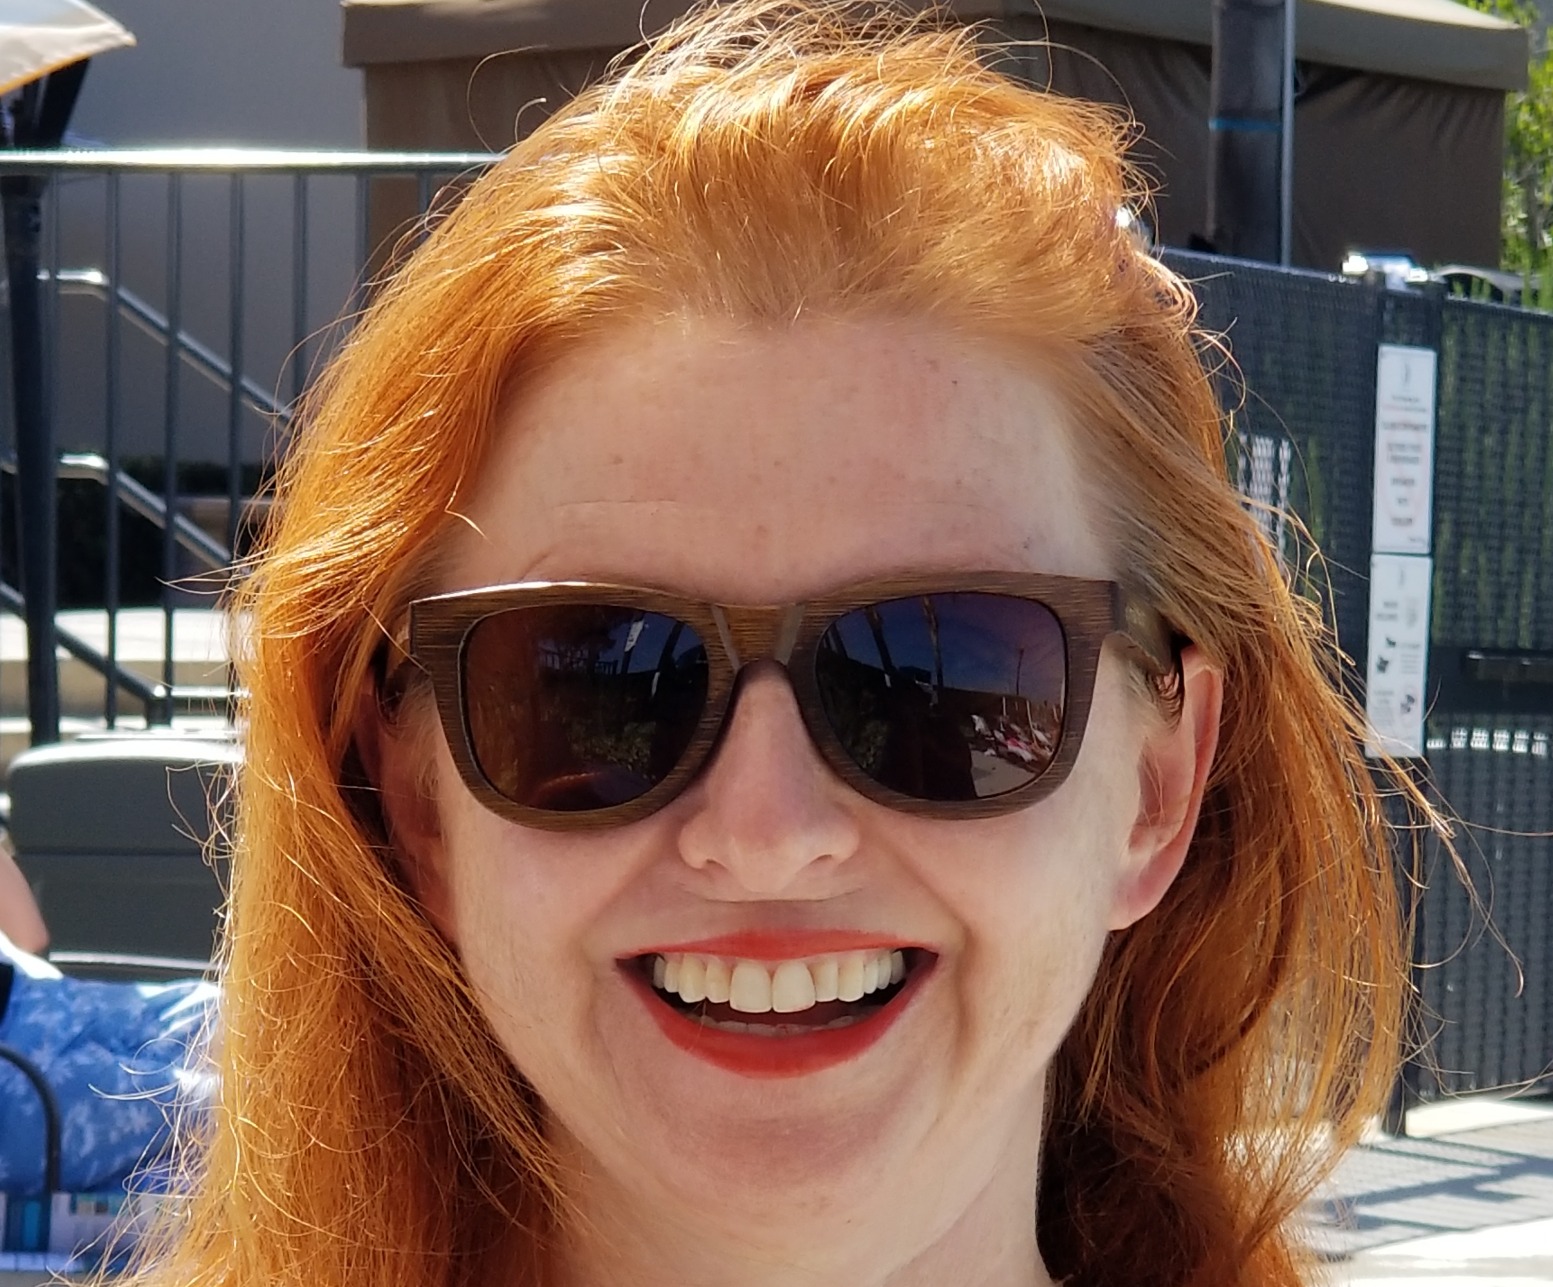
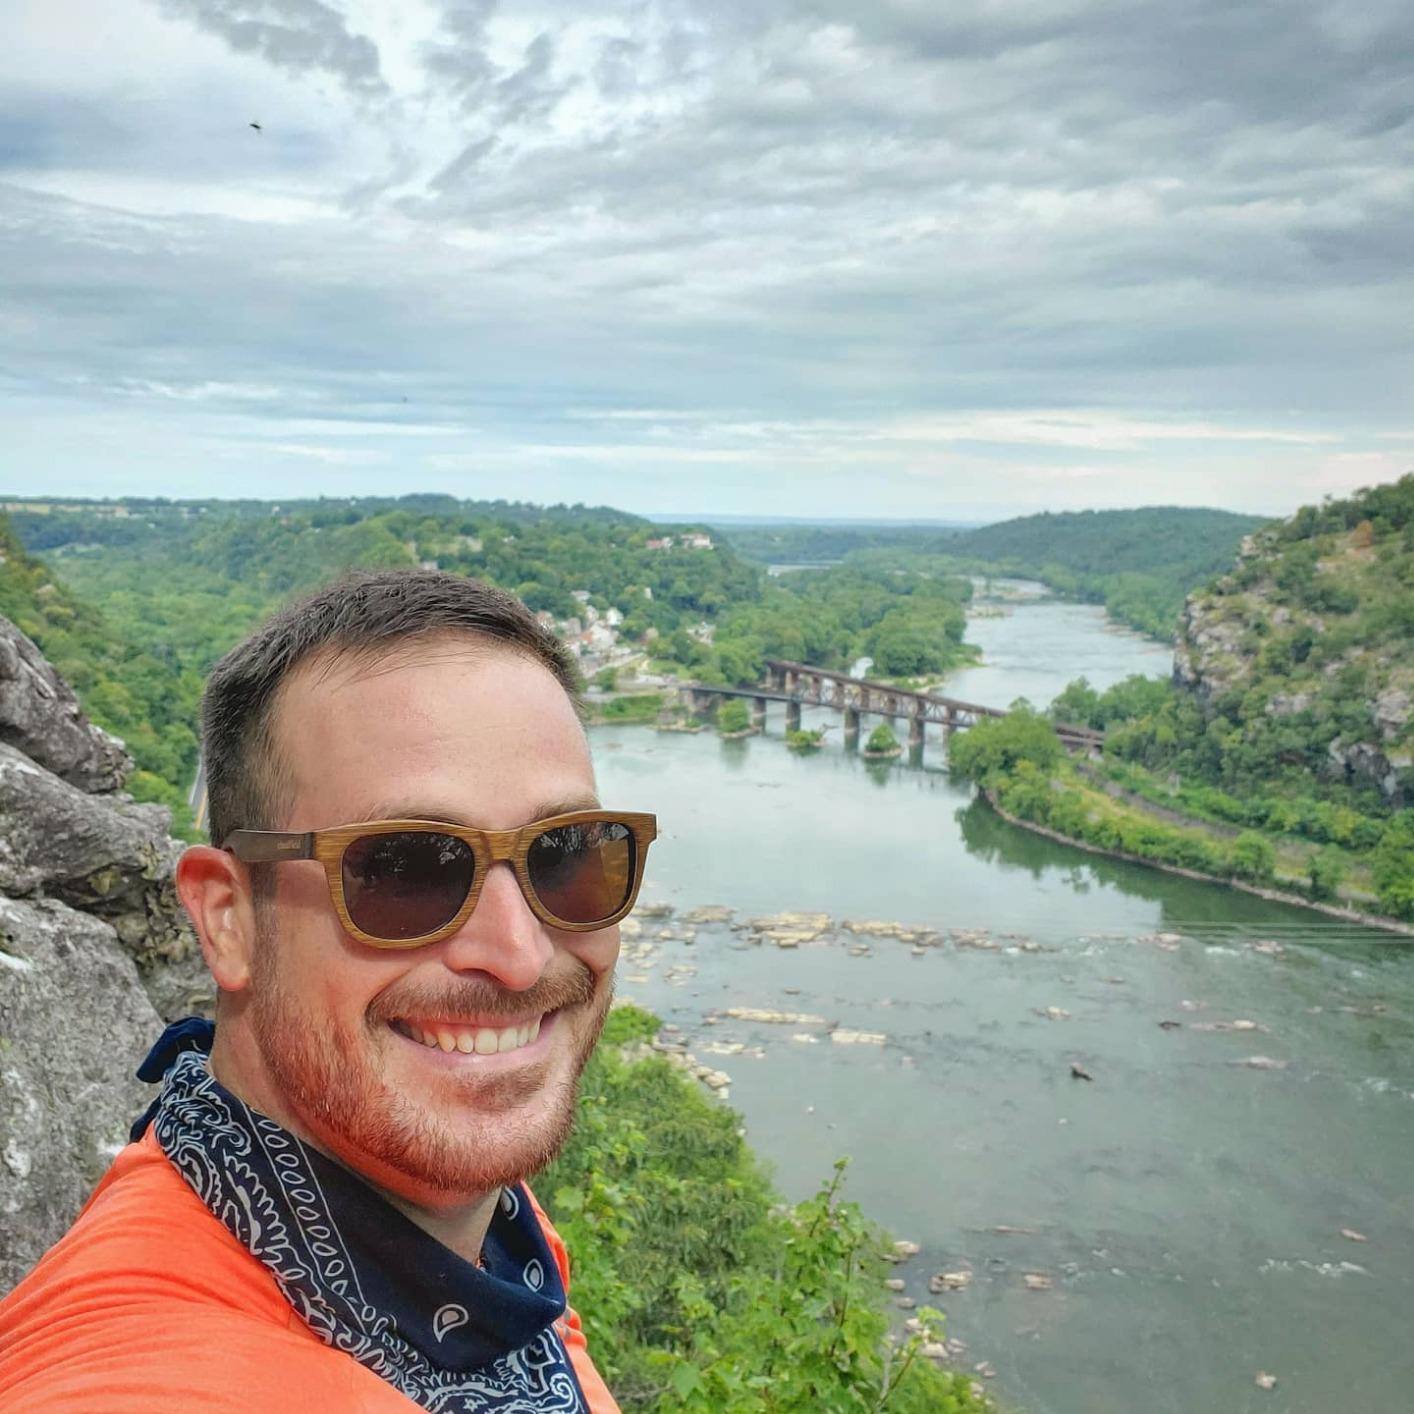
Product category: accessories_sunglasses
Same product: yes